List of birds of New Jersey

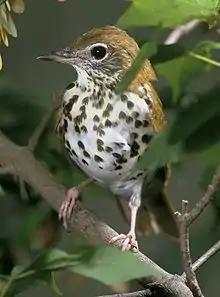
Wood thrush, "Hylocichla mustelina"

The thrushes are a group of passerine birds that occur mainly but not exclusively in the Old World. They are plump, soft plumaged, small to medium-sized insectivores or sometimes omnivores, often feeding on the ground. Many have attractive songs. Eleven species have been recorded in New Jersey.